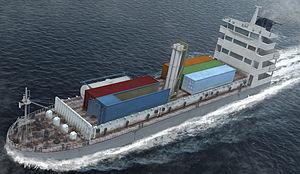
Le missile 3M-54 Kalibr, également connu sous la désignation 3M14 Biryuza, est un système de missiles multi-rôles développé par le bureau d'étude Novator d'abord pour la marine soviétique puis l'armée russe et l'aviation. Son code OTAN est SS-N-27 Sizzler et SS-N-30. Ses missions : lutte antinavire, missile de croisière pour cible terrestre, lutte anti-sous-marine.